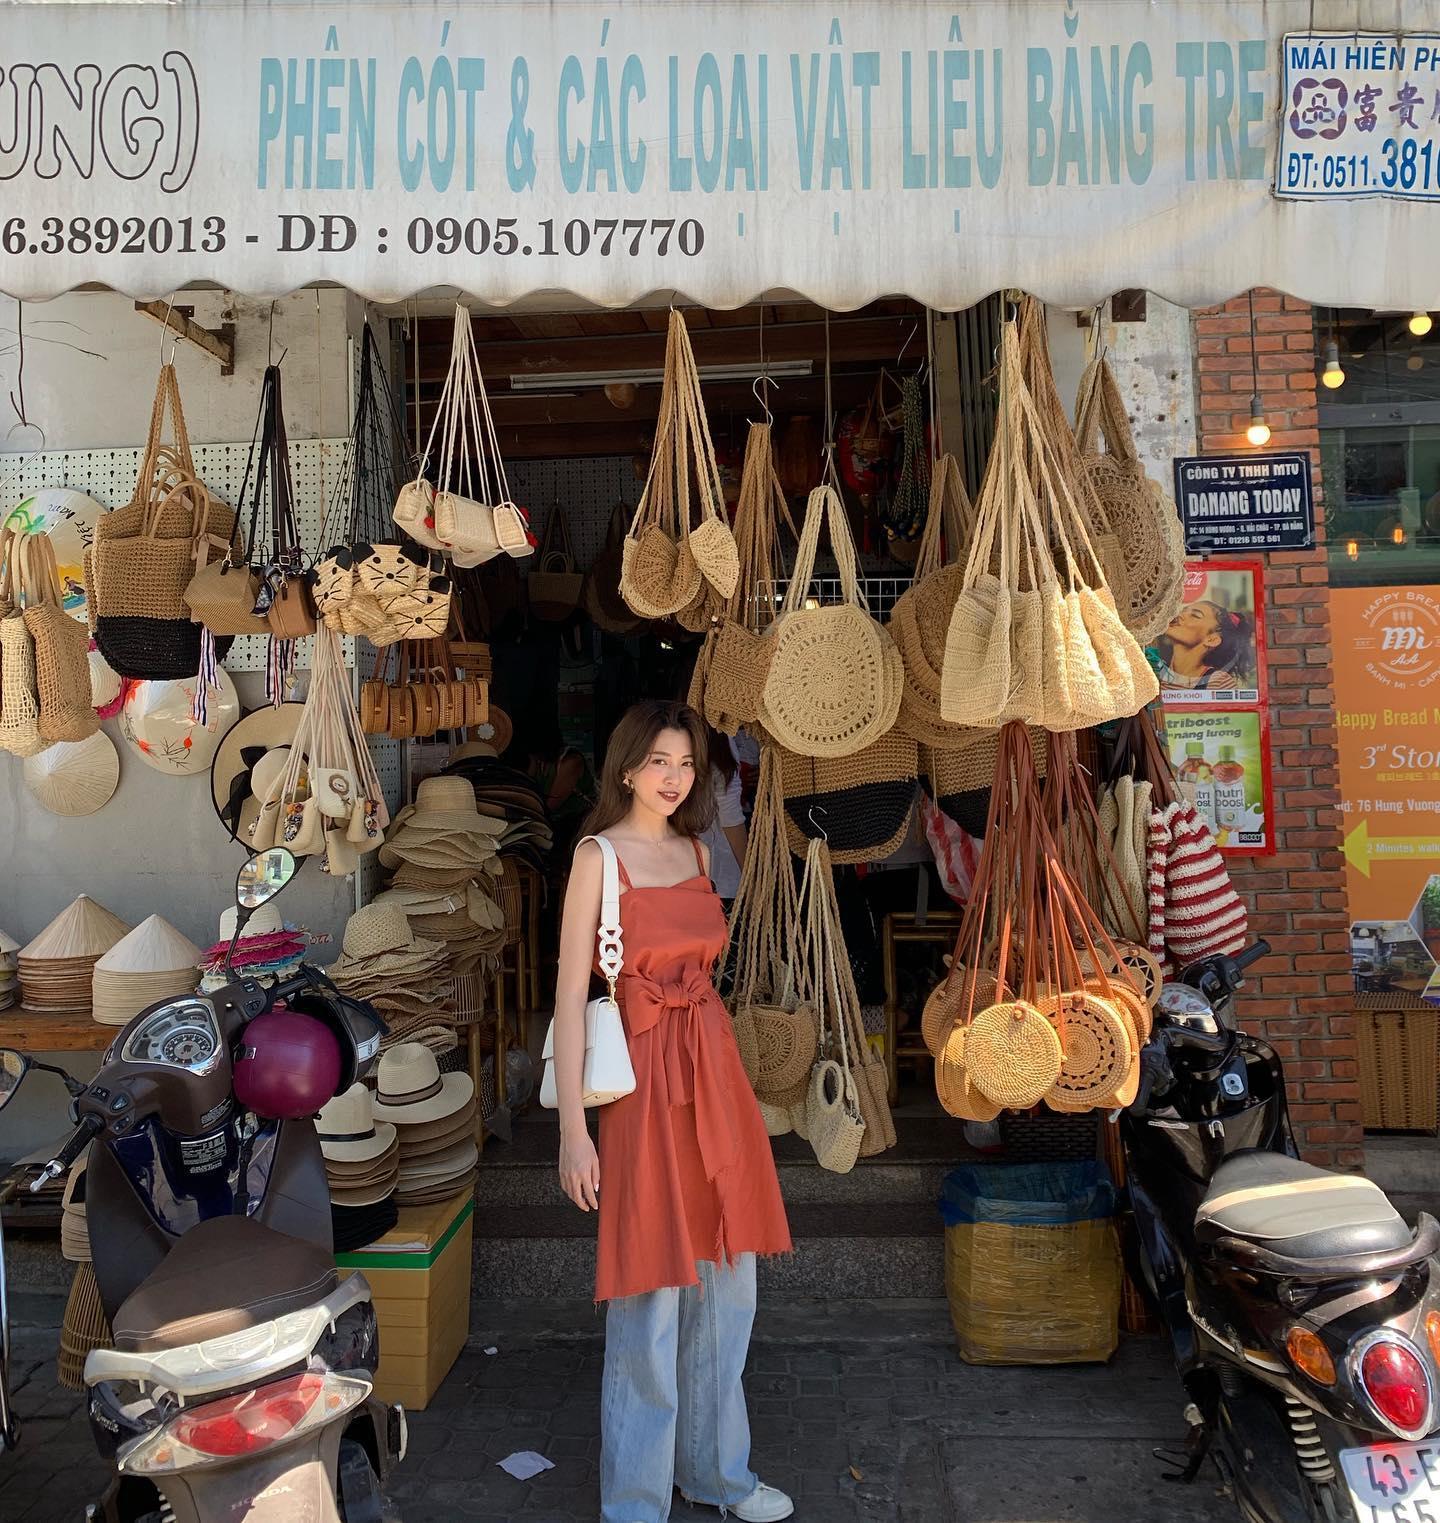
cô gái đang xuất hiện ở phía trước của một cửa hàng các vật liệu làm bằng tre